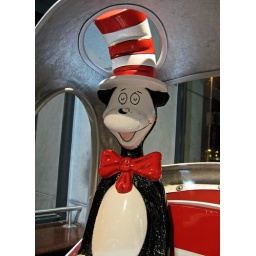
The cat in the car